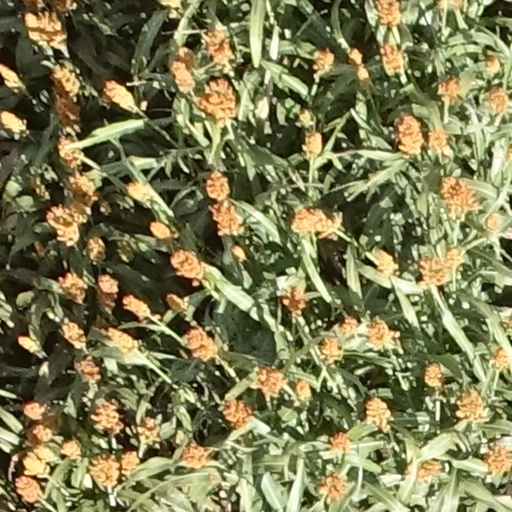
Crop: sorghum